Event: Nepal Earthquake
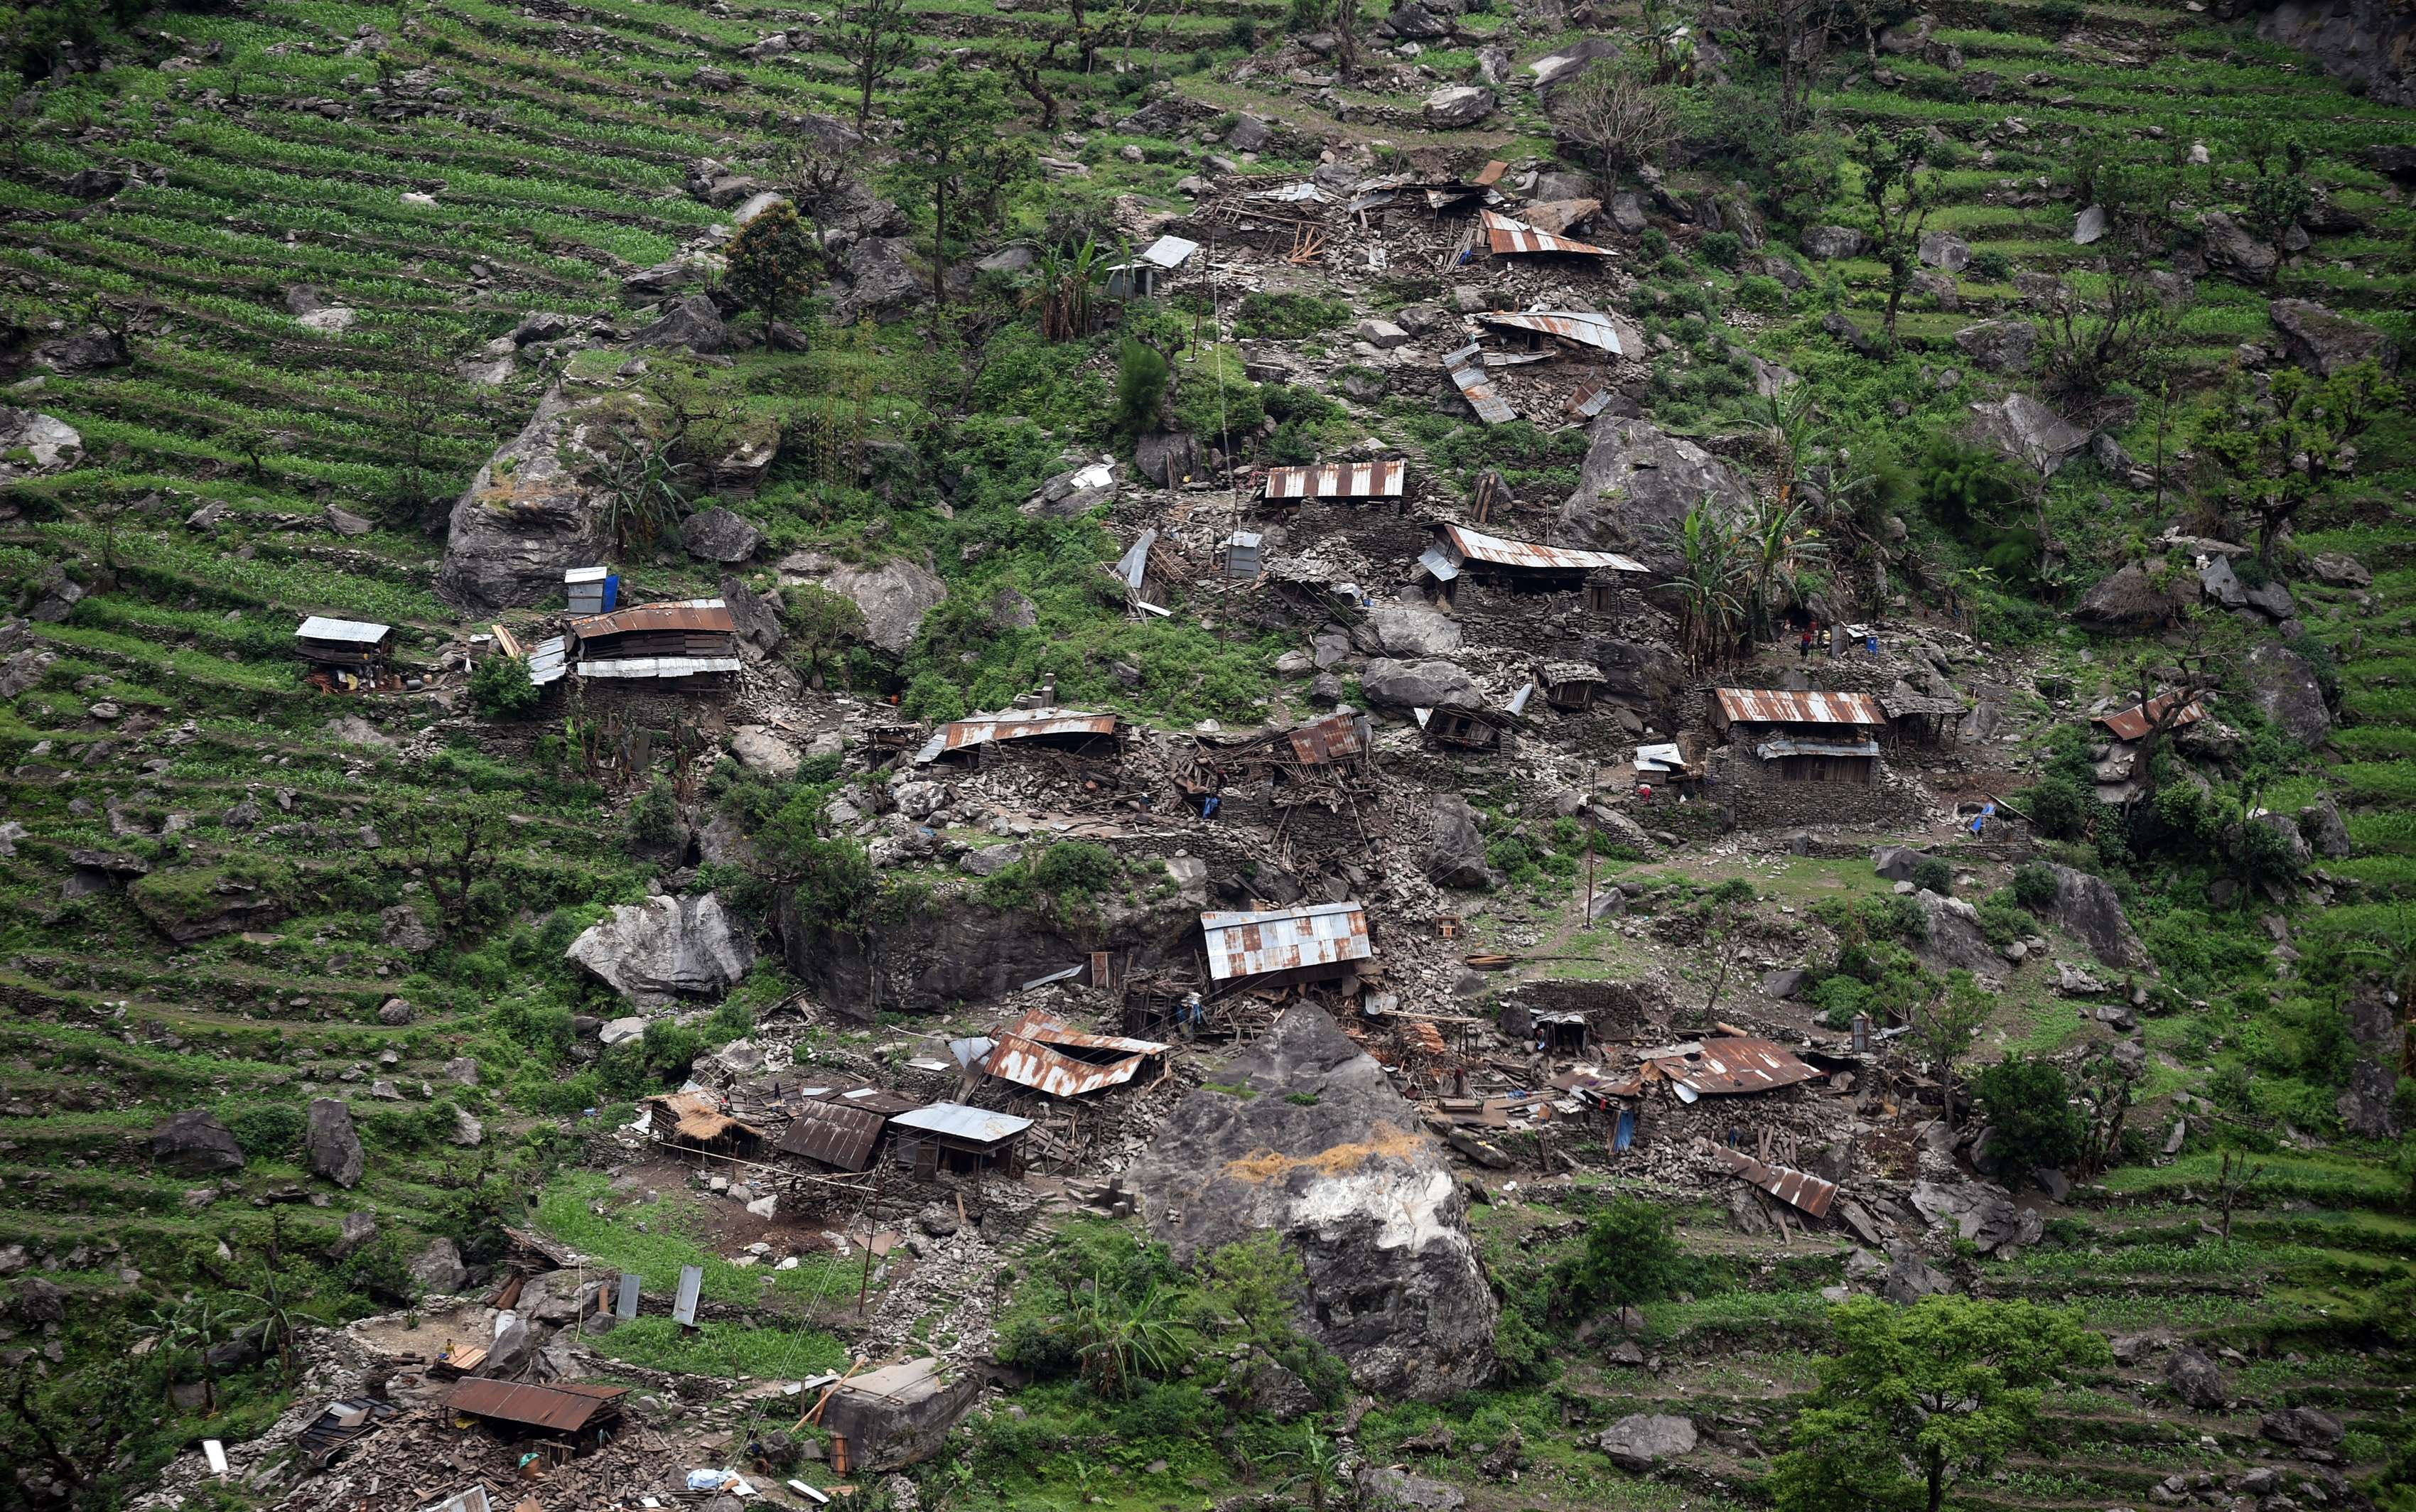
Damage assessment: damage